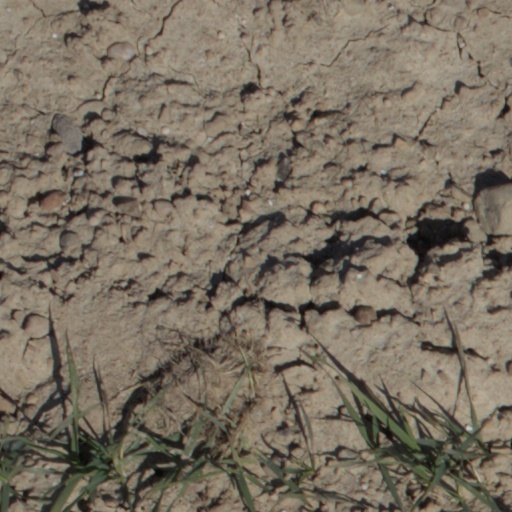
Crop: wheat